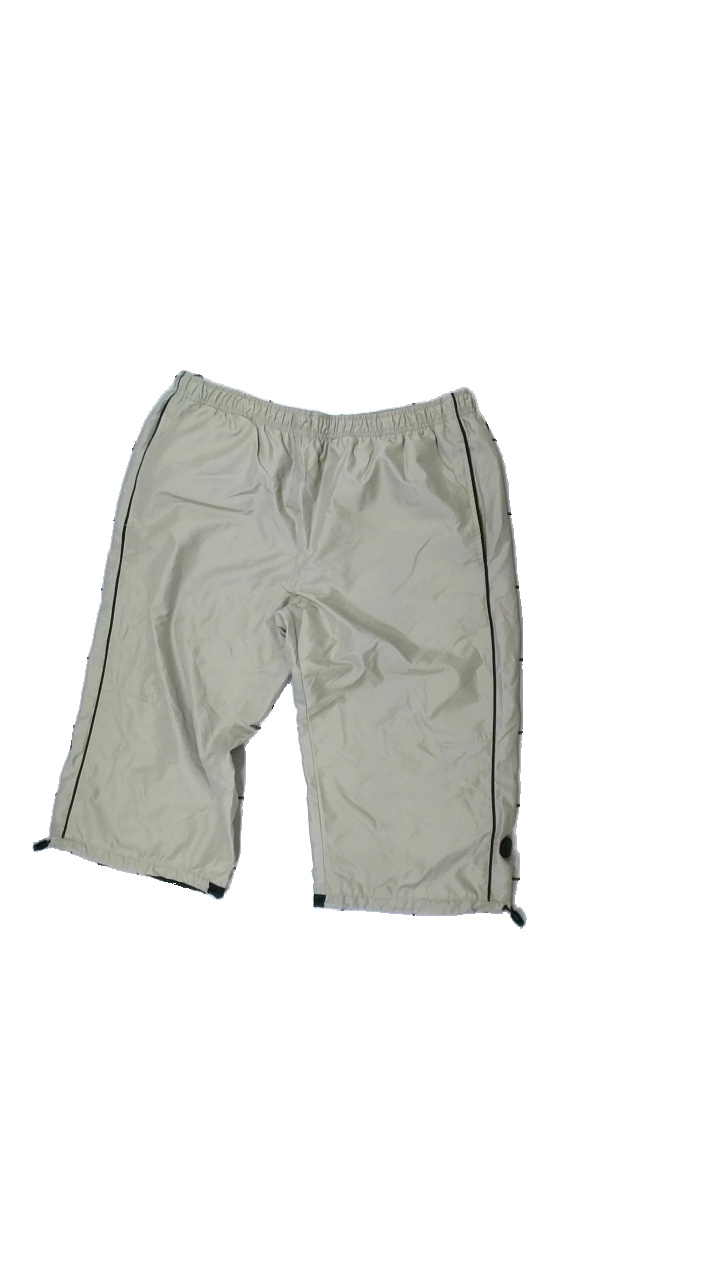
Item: Shorts (Ladies)
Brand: Batistini (dressman)
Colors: Beige, Black
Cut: Regular
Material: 100% polyester
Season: All
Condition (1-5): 3
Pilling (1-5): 4
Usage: Reuse
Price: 50-100